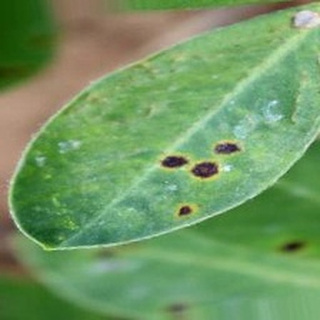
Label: groundnut_early_leaf_spot